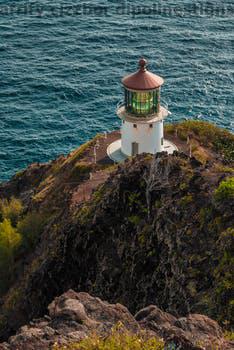
Label: Watermark